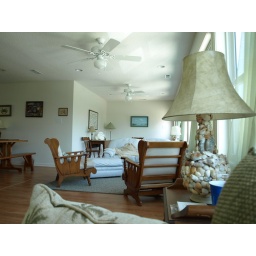
Inside beach house in Pawleys Island, SC.